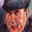
Label: man